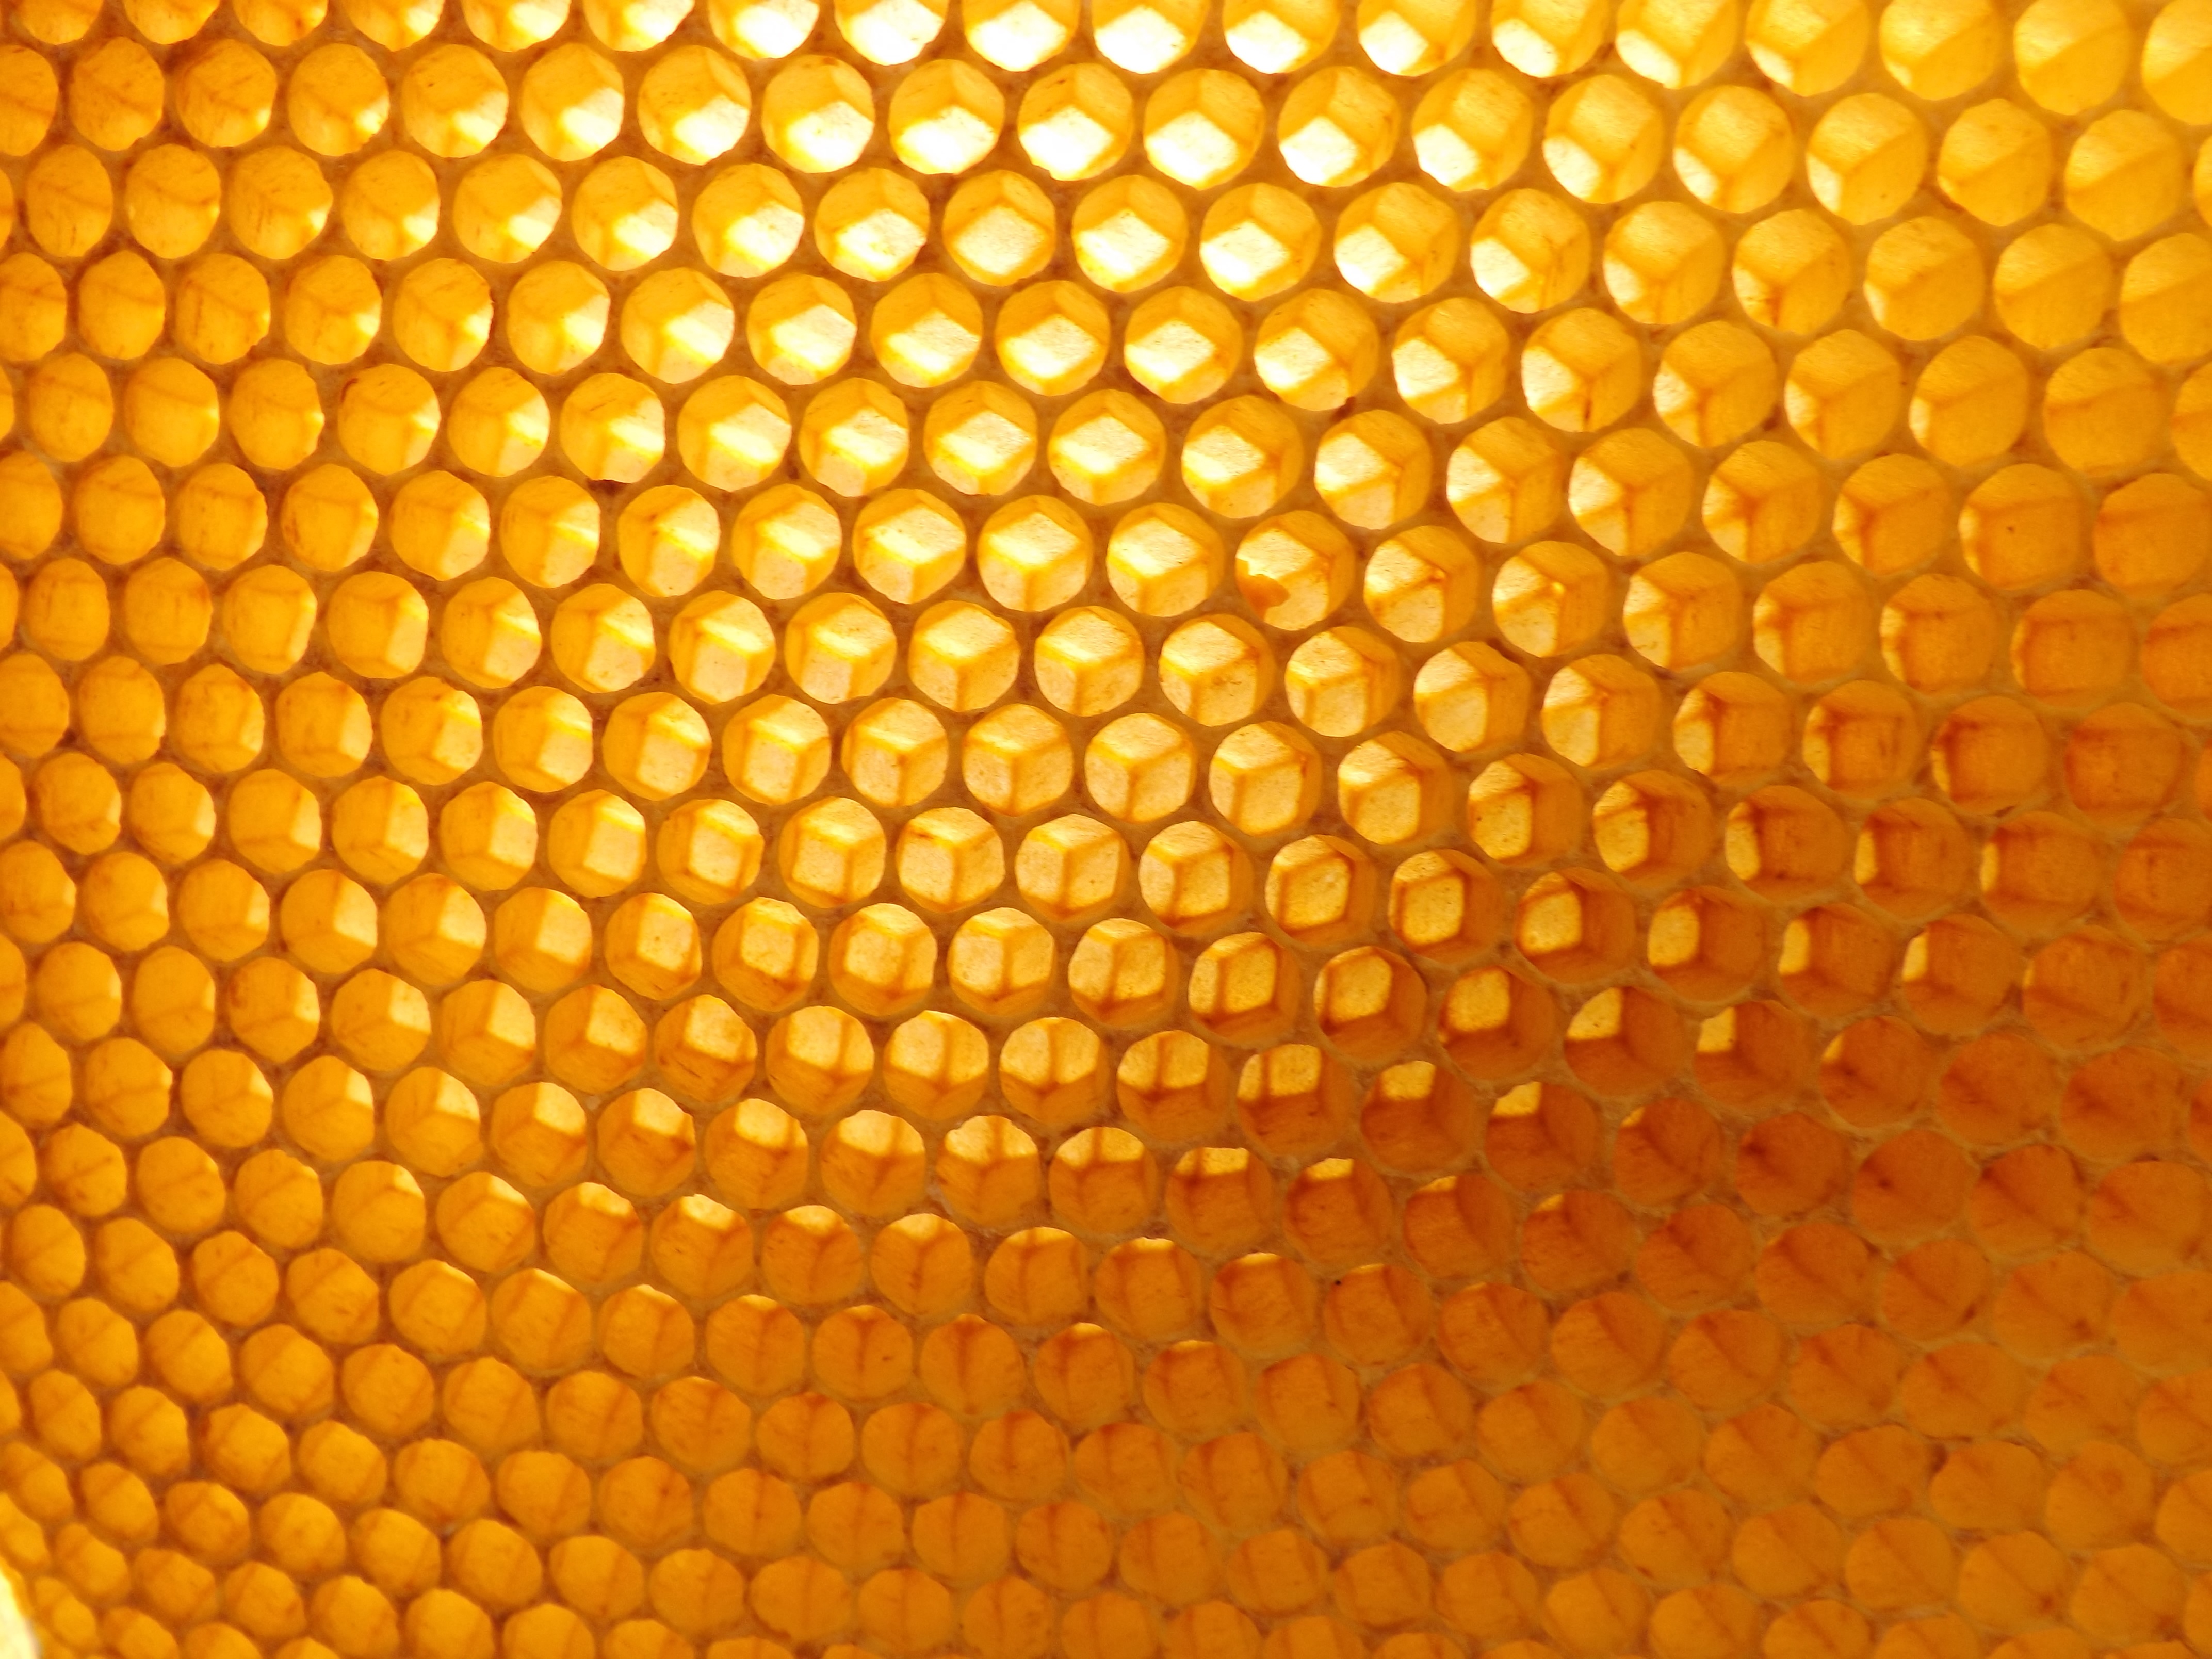
orange, pattern, pollen, produce, yellow, circle, design, honeycomb, beehive, beekeeping